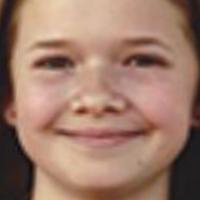
Age group: age 11-20